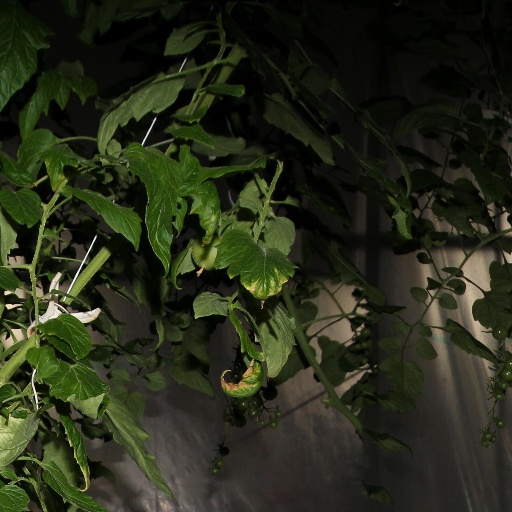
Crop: tomato